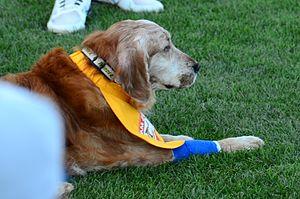
Un batboy est le nom donné à un préposé au bâton employé sur un terrain de baseball. Le terme batgirl est aussi employé au féminin.